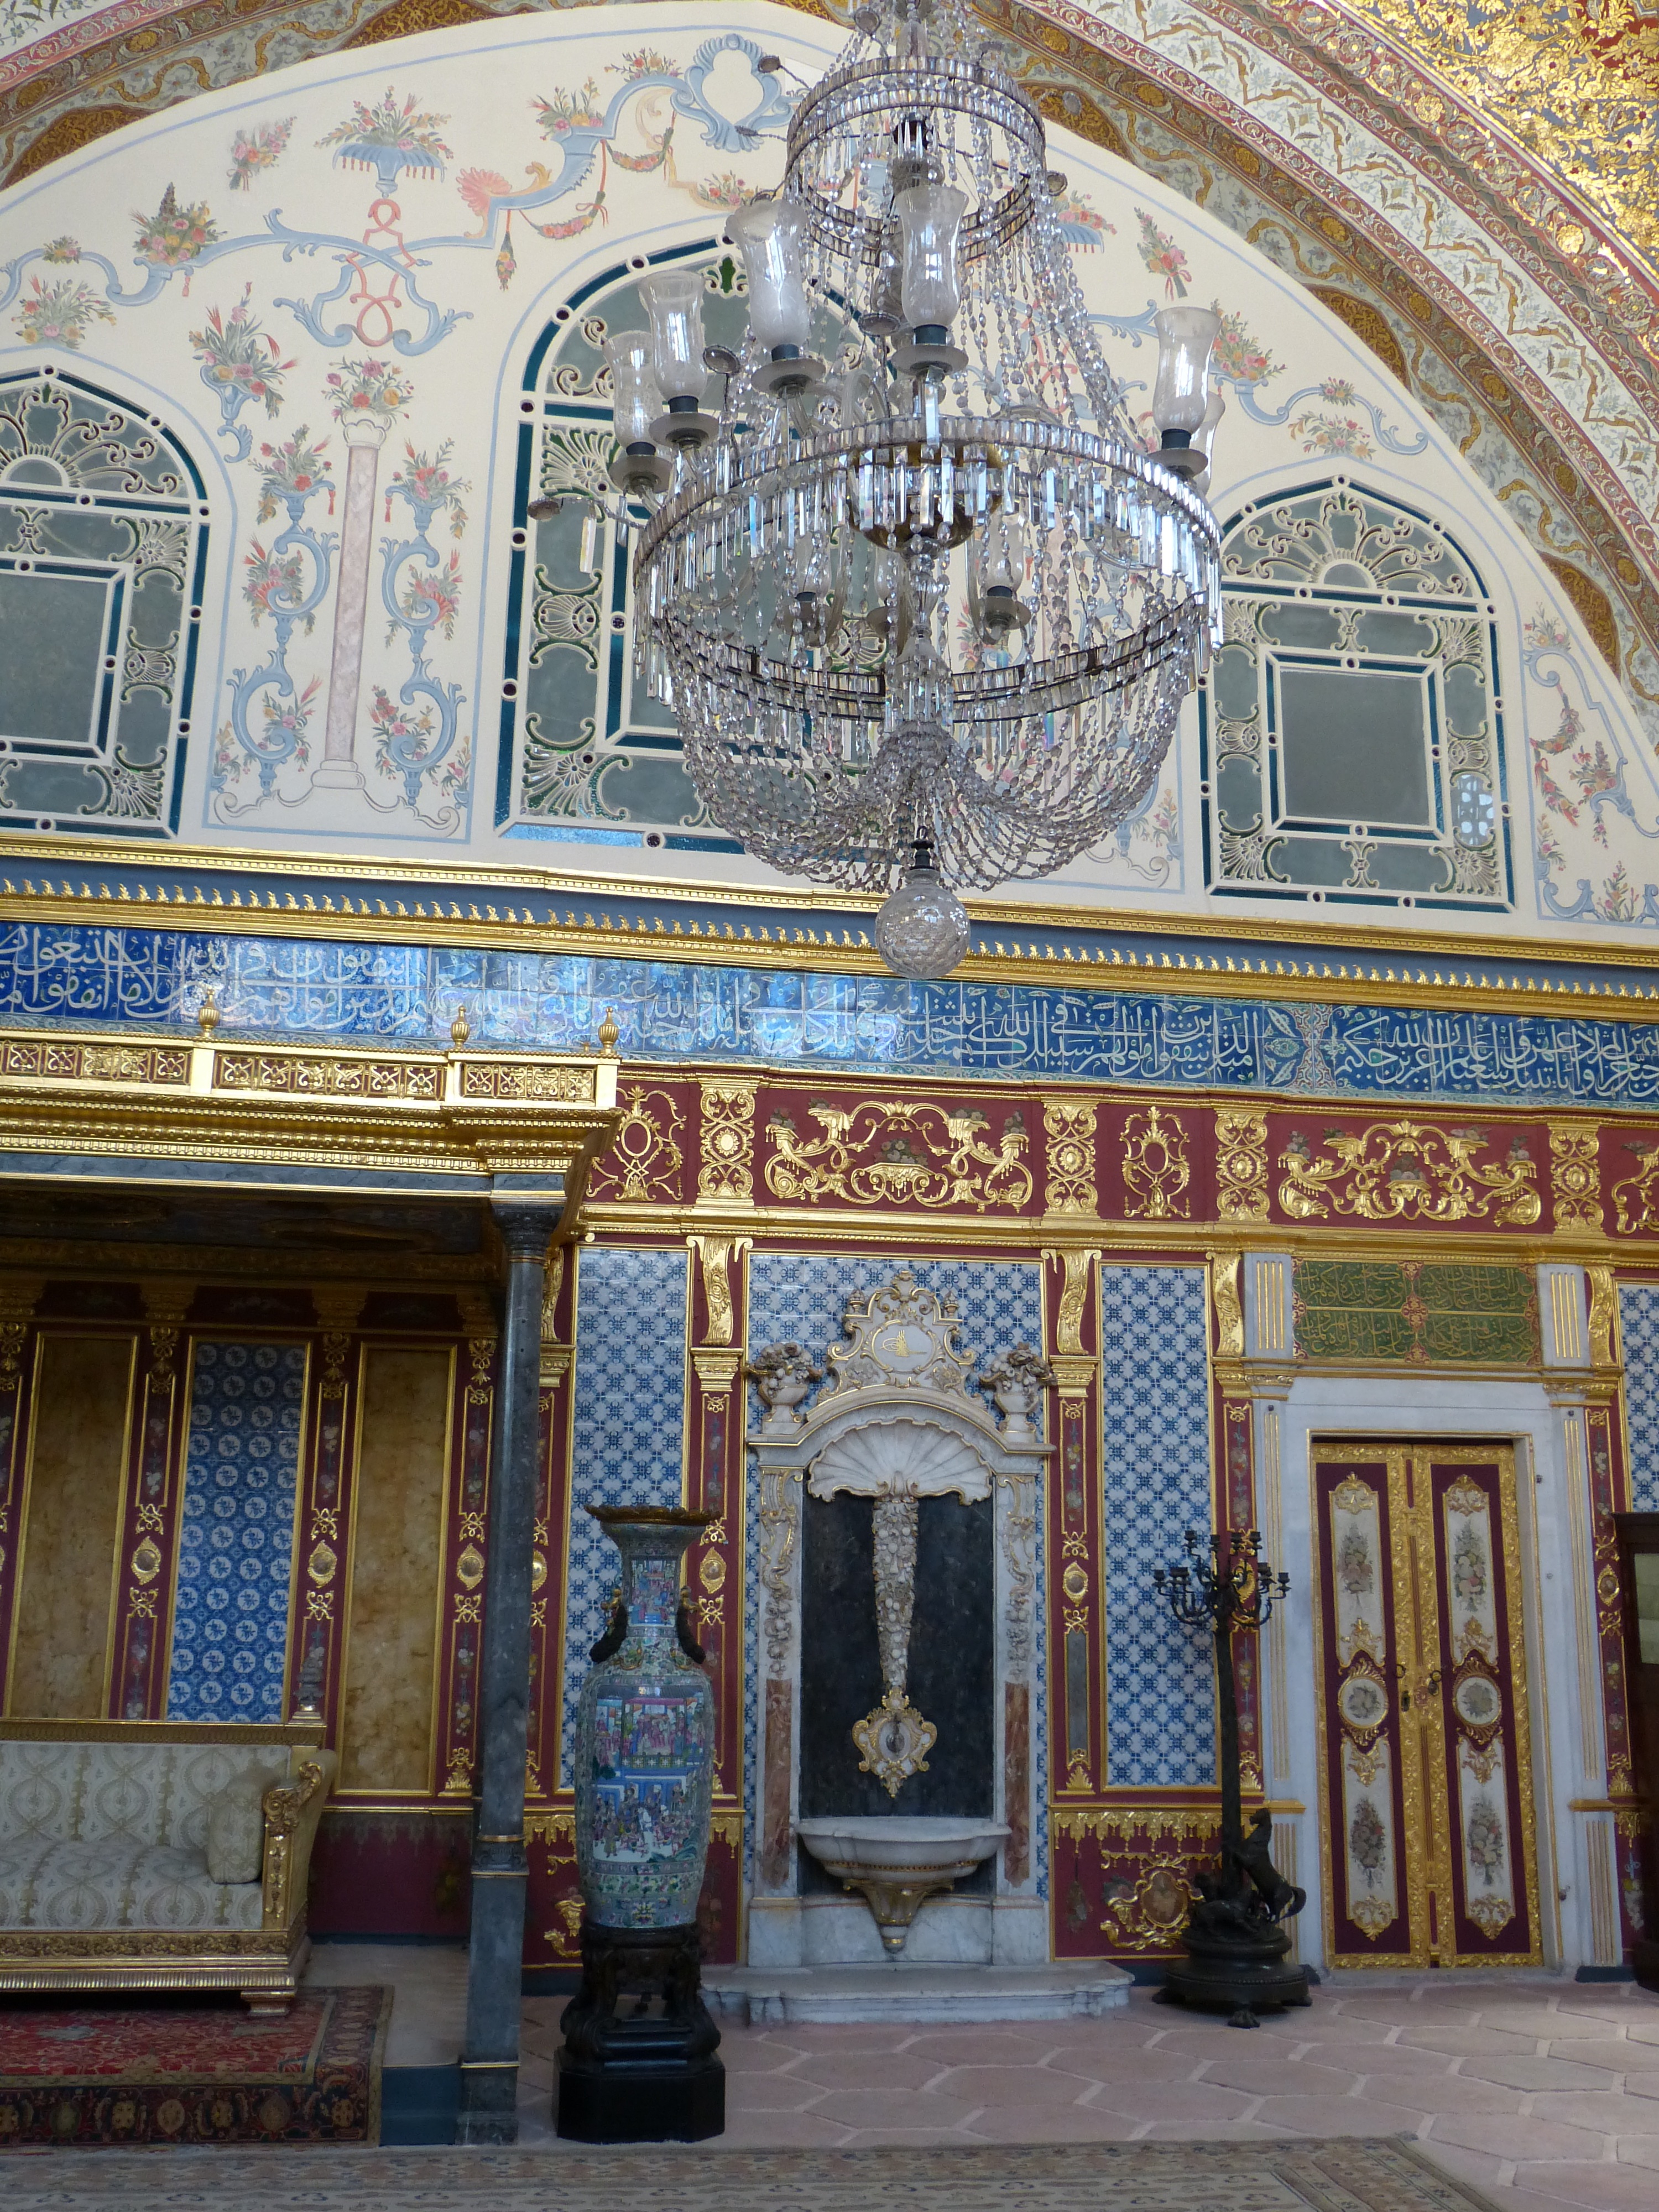
building, palace, wall, pattern, ceramic, castle, facade, tile, church, chapel, door, place of worship, lighter, luxury, temple, turkey, istanbul, synagogue, basilica, crystal, historically, gorgeous, sultan, ancient history, topkapi, byzantine architecture